Orso Ipato

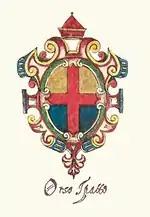
Coat of arms of Orso Ipato

Described by one historian as being a 'warlike man', his reign saw much innovation in the way of martial and naval matters. He focused especially on strengthening the navy against the Lombards and other like-minded invaders active at the time. Additionally he strove to highlight the importance of military exercises, and to this end established schools in Eraclea where the town's youth were coached in bow and crossbow shooting.